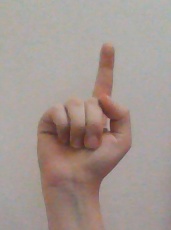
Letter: bb